Elaine Hammerstein

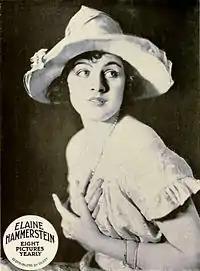
Elaine Hammerstein - Jan 1919

Hammerstein wed James Walter Kays in Los Angeles, California, on June 10, 1926. Kays was a Los Angeles fire commissioner and had been finance director for the California Democratic Party.